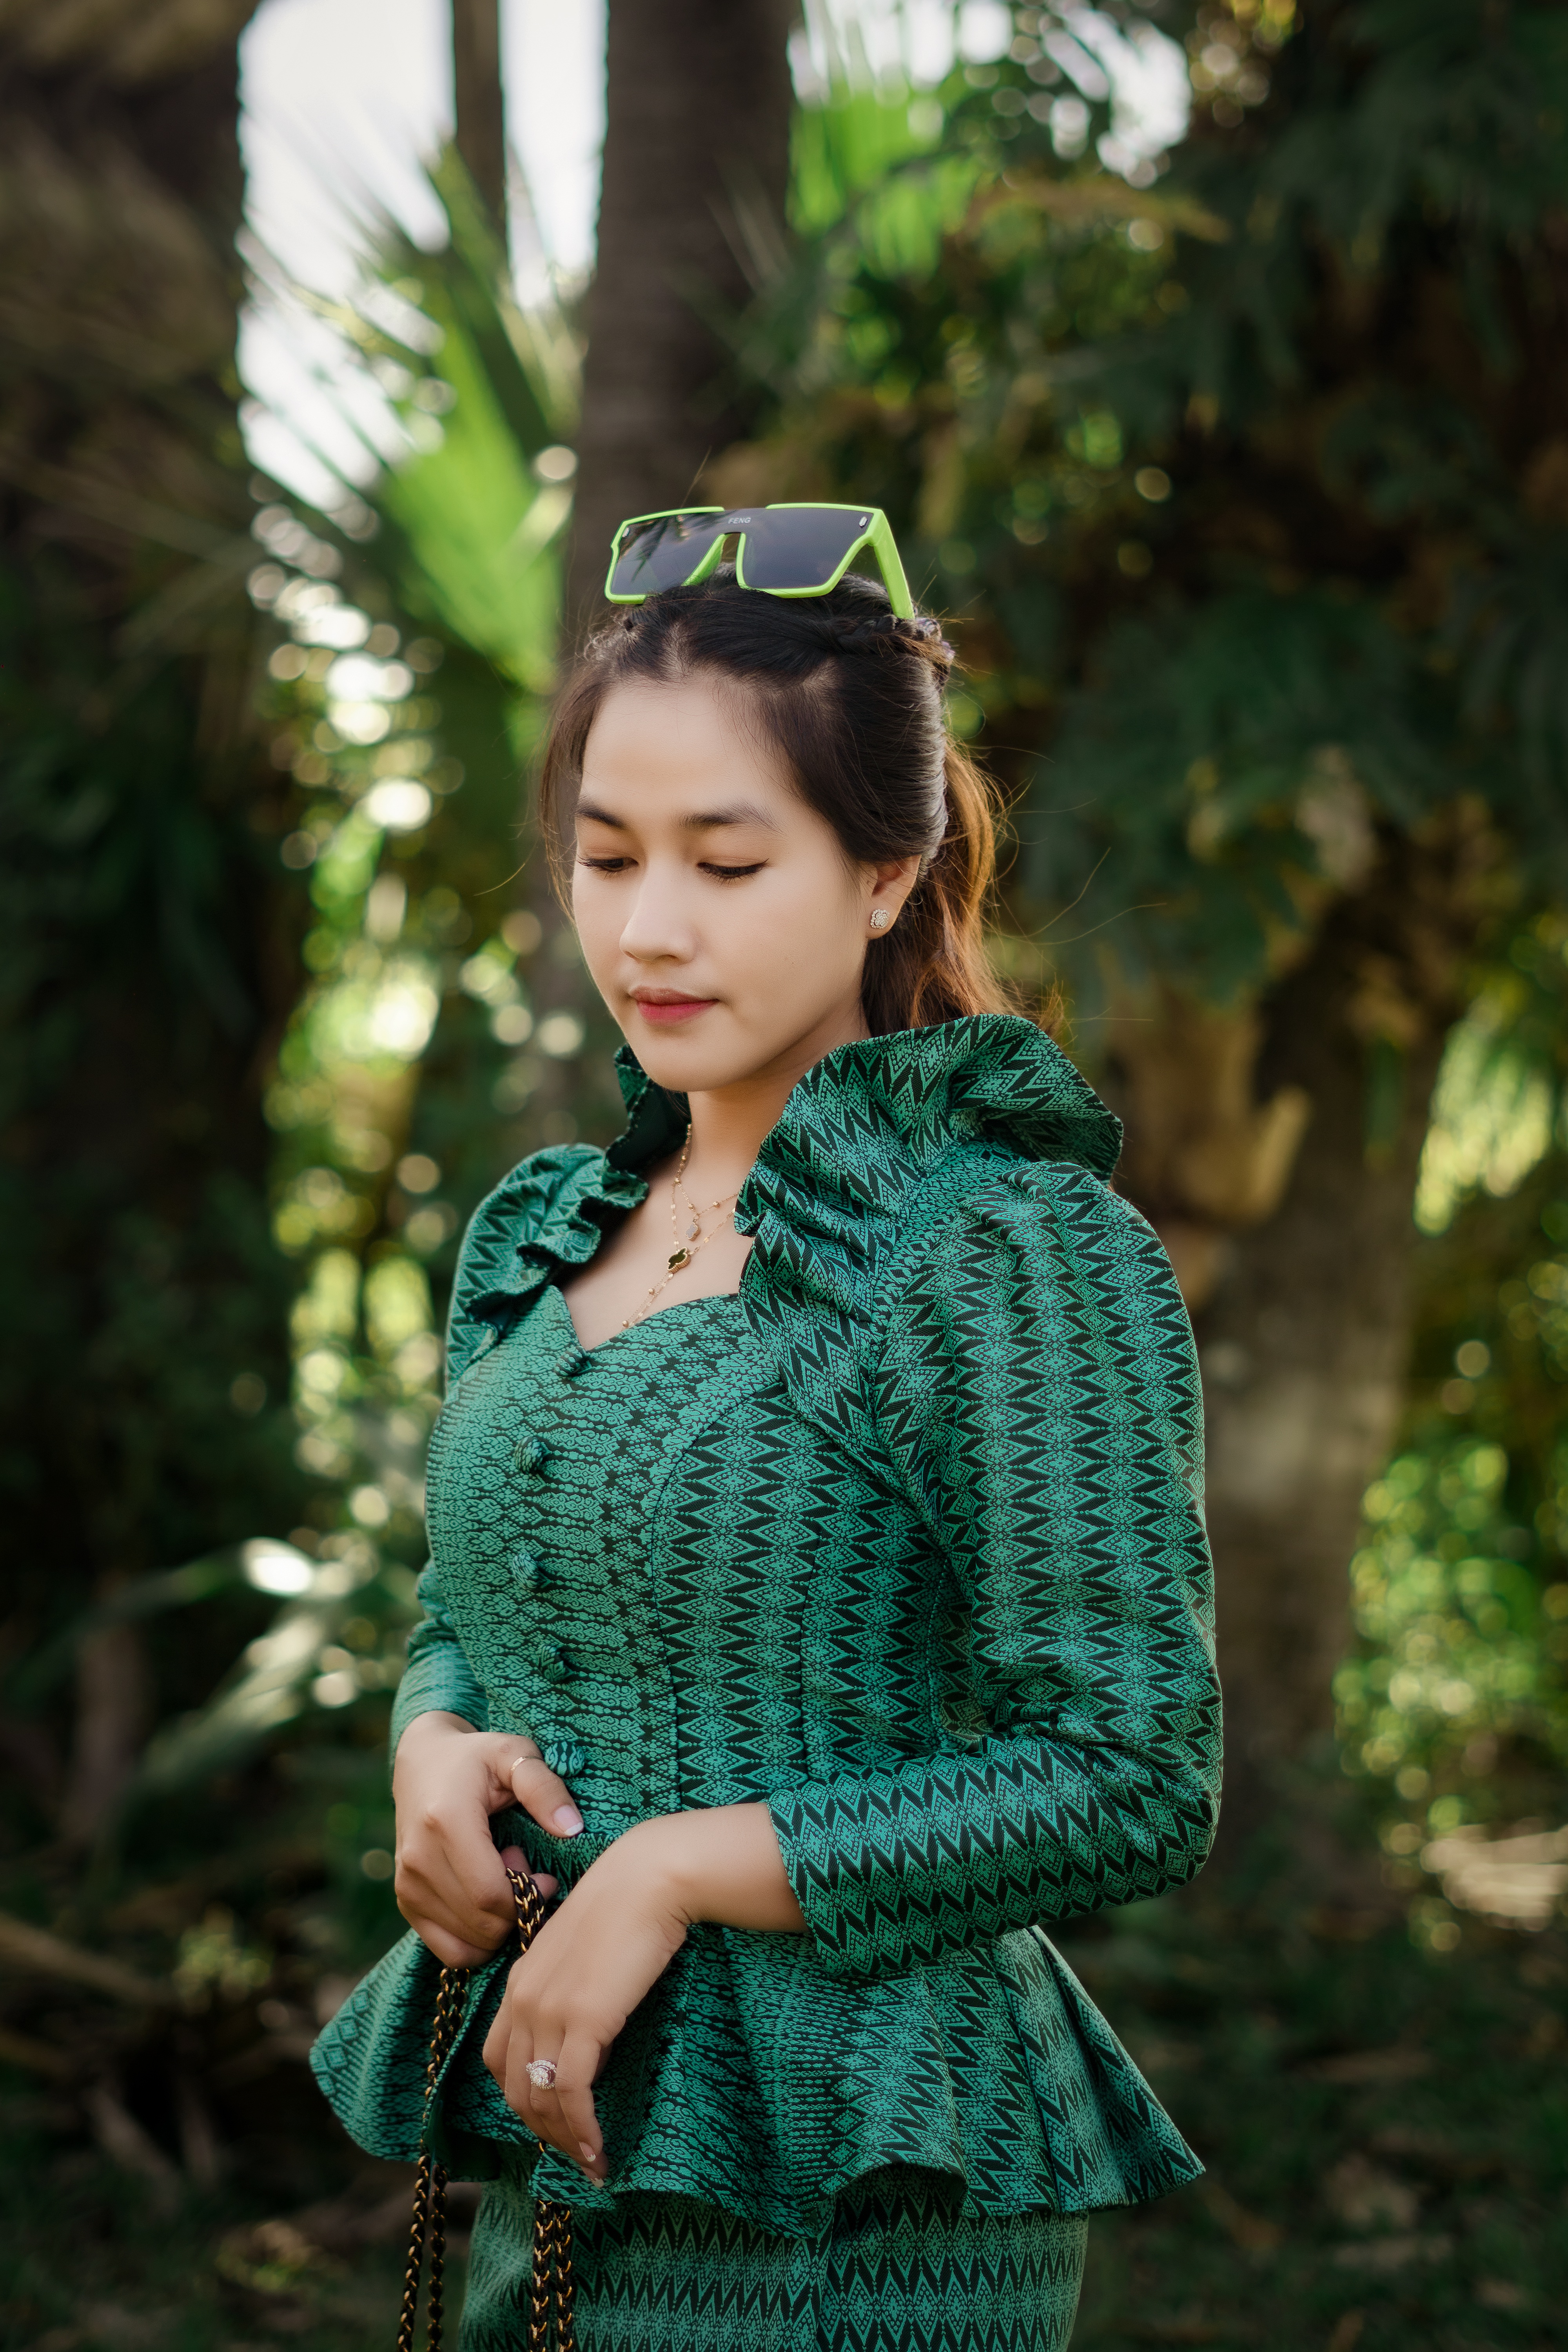
woman, neck, sleeve, tartan, waist, grass, day dress, goggles, plaid, fashion design, electric blue, formal wear, jewellery, eyewear, sunglasses, pattern, fashion model, necklace, forest, fashion accessory, brown hair, bag, magenta, vintage clothing, headpiece, top, denim, fur, Luggage and bags, portrait photography, woodland, photo shoot, hair accessory